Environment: real
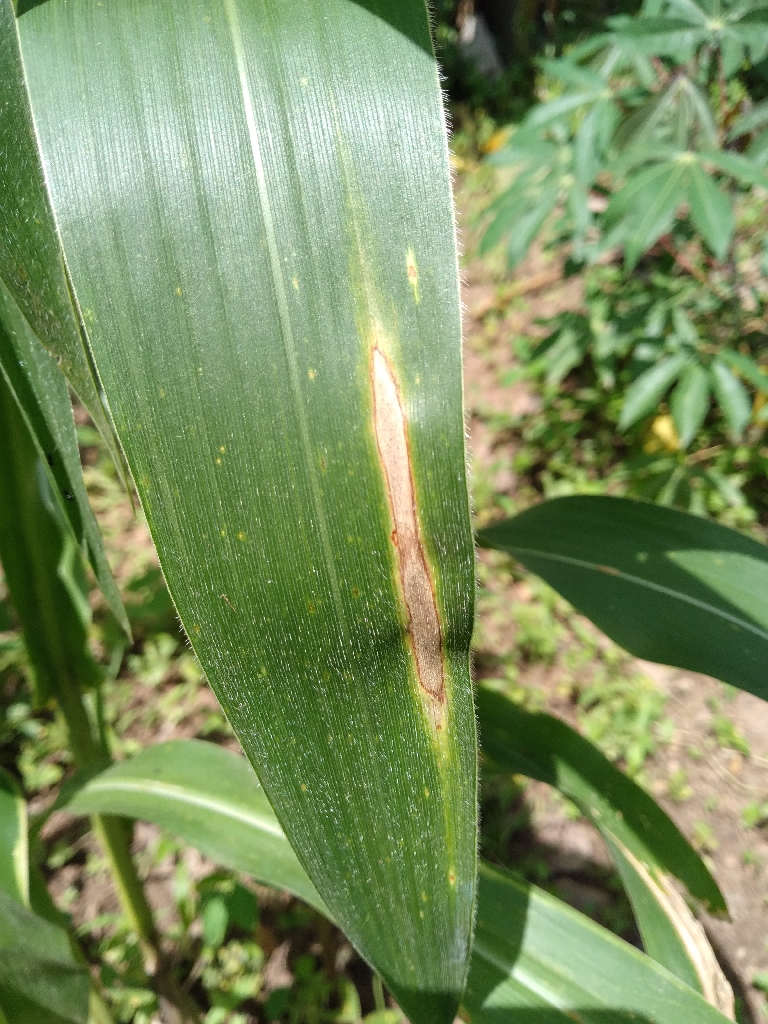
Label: northern_corn_leaf_blight